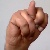
The image shows a hand gesture representing the letter 'N' in Indian Sign Language.